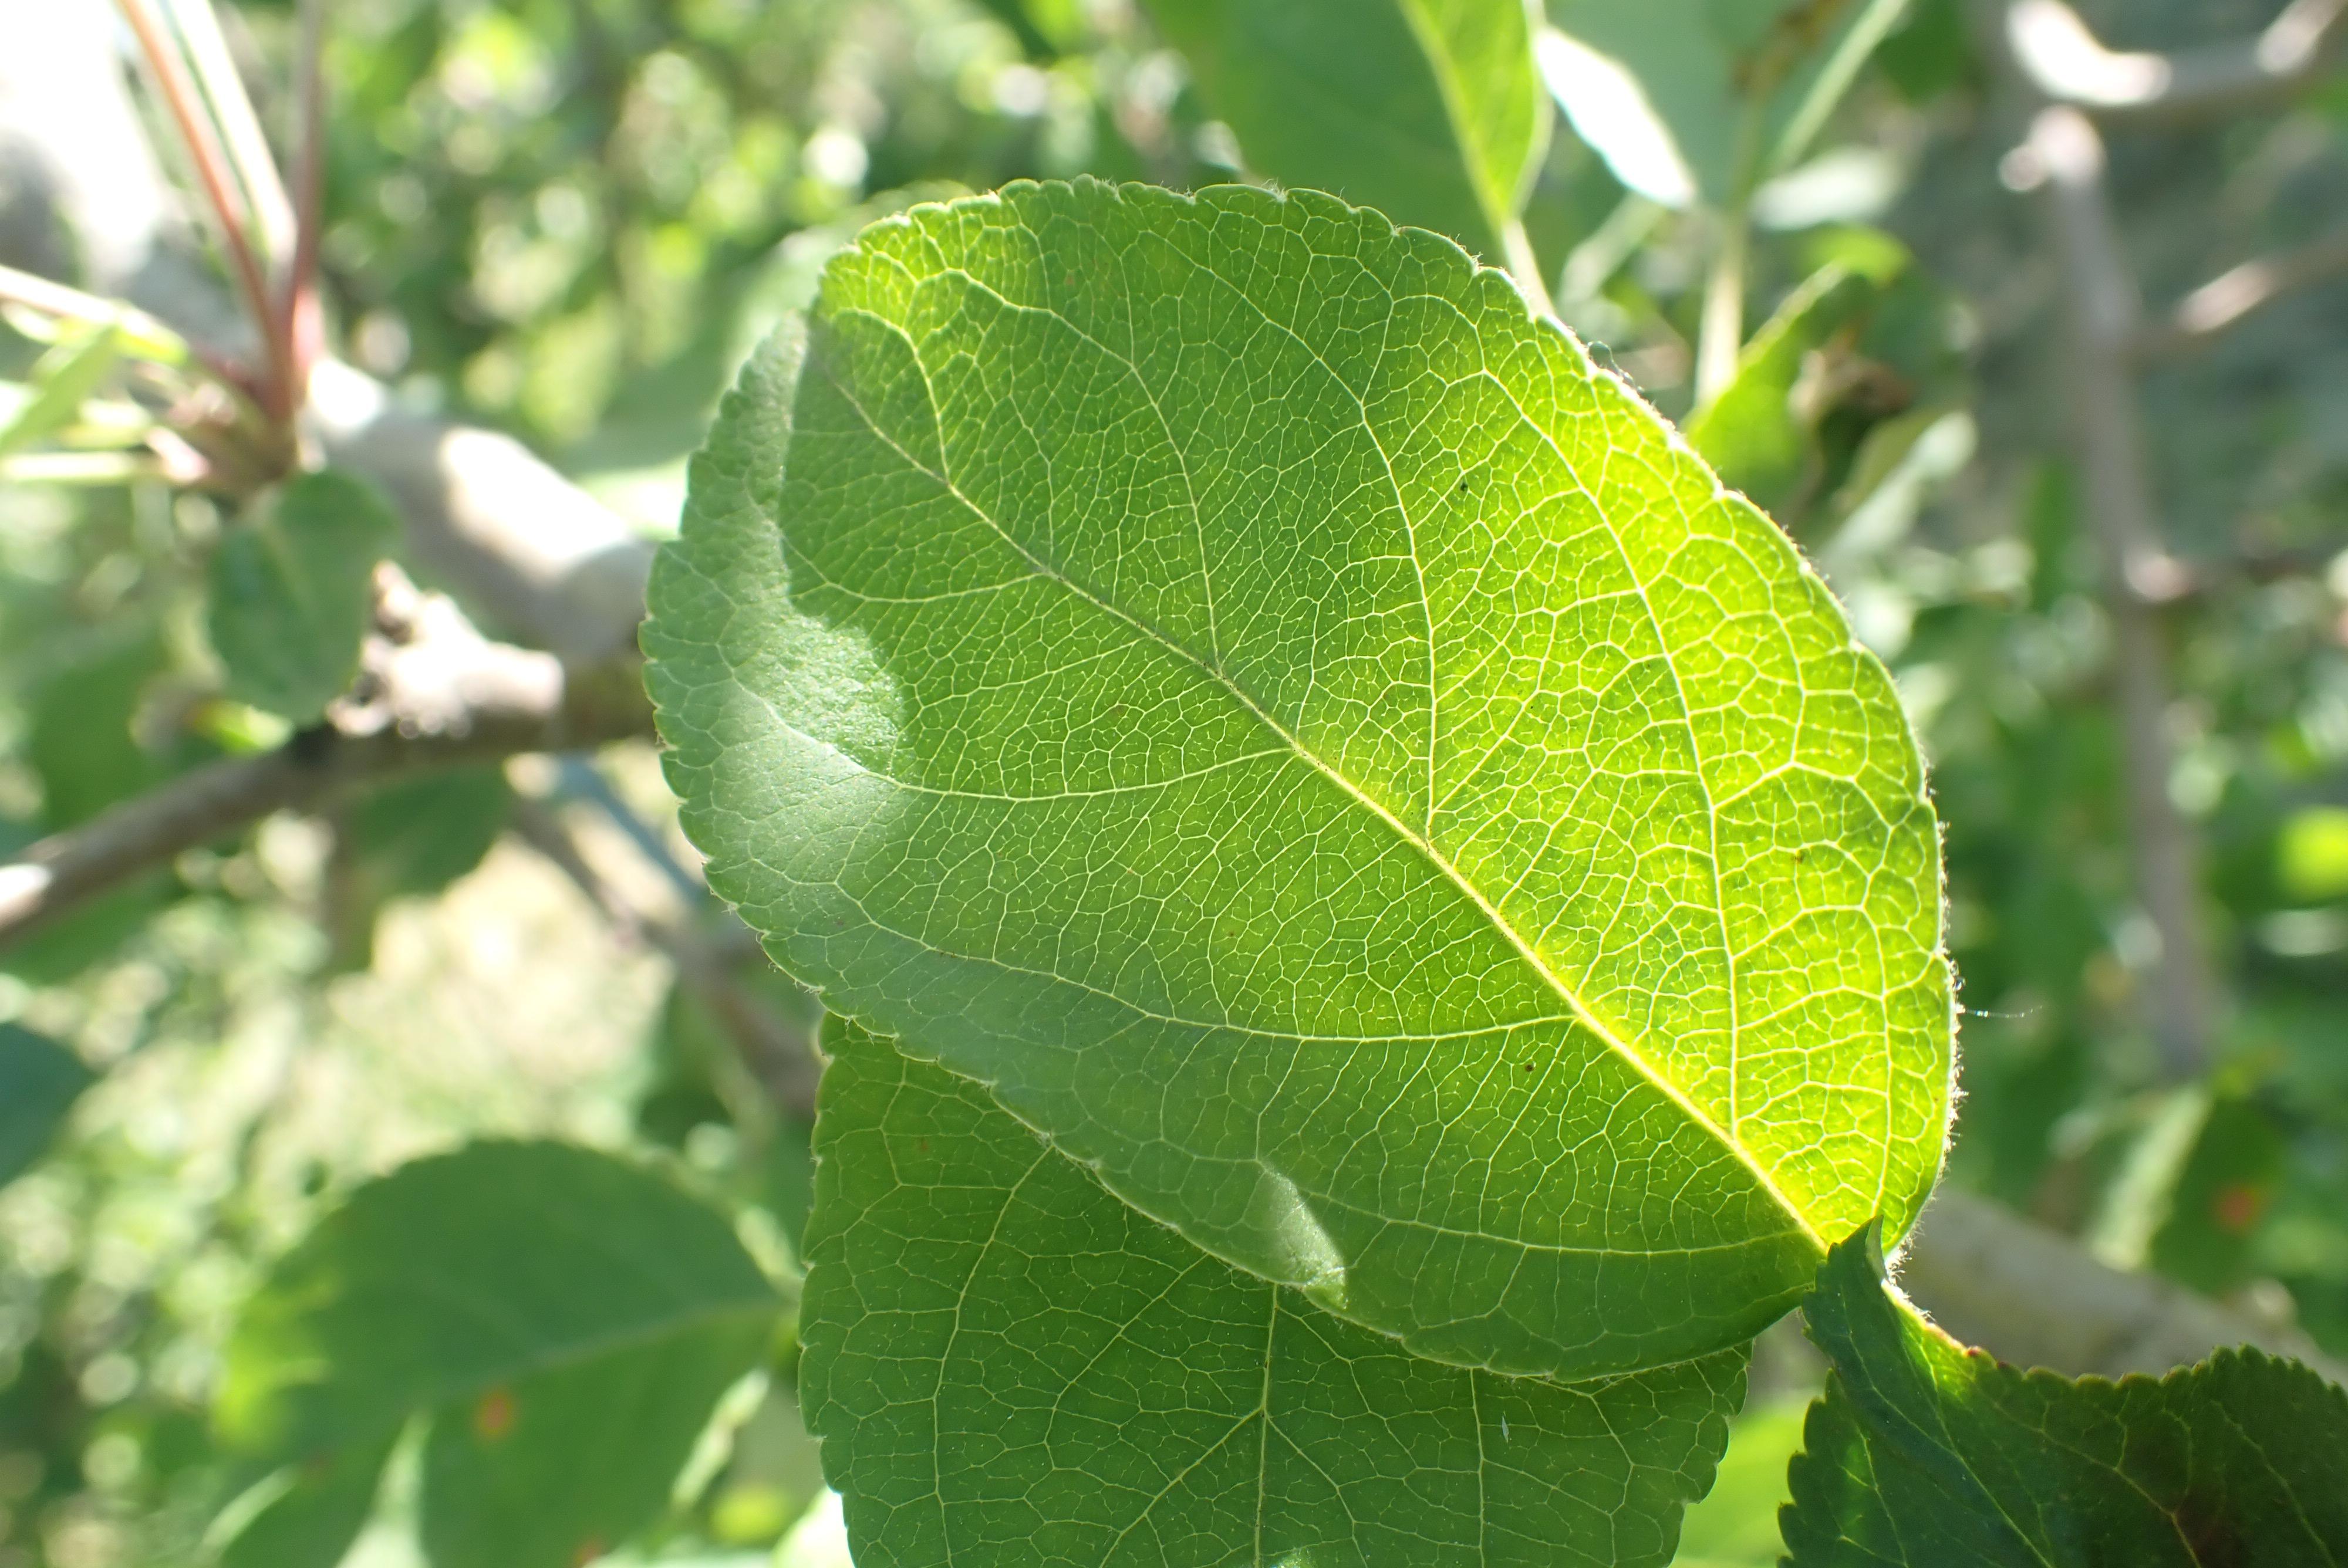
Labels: healthy